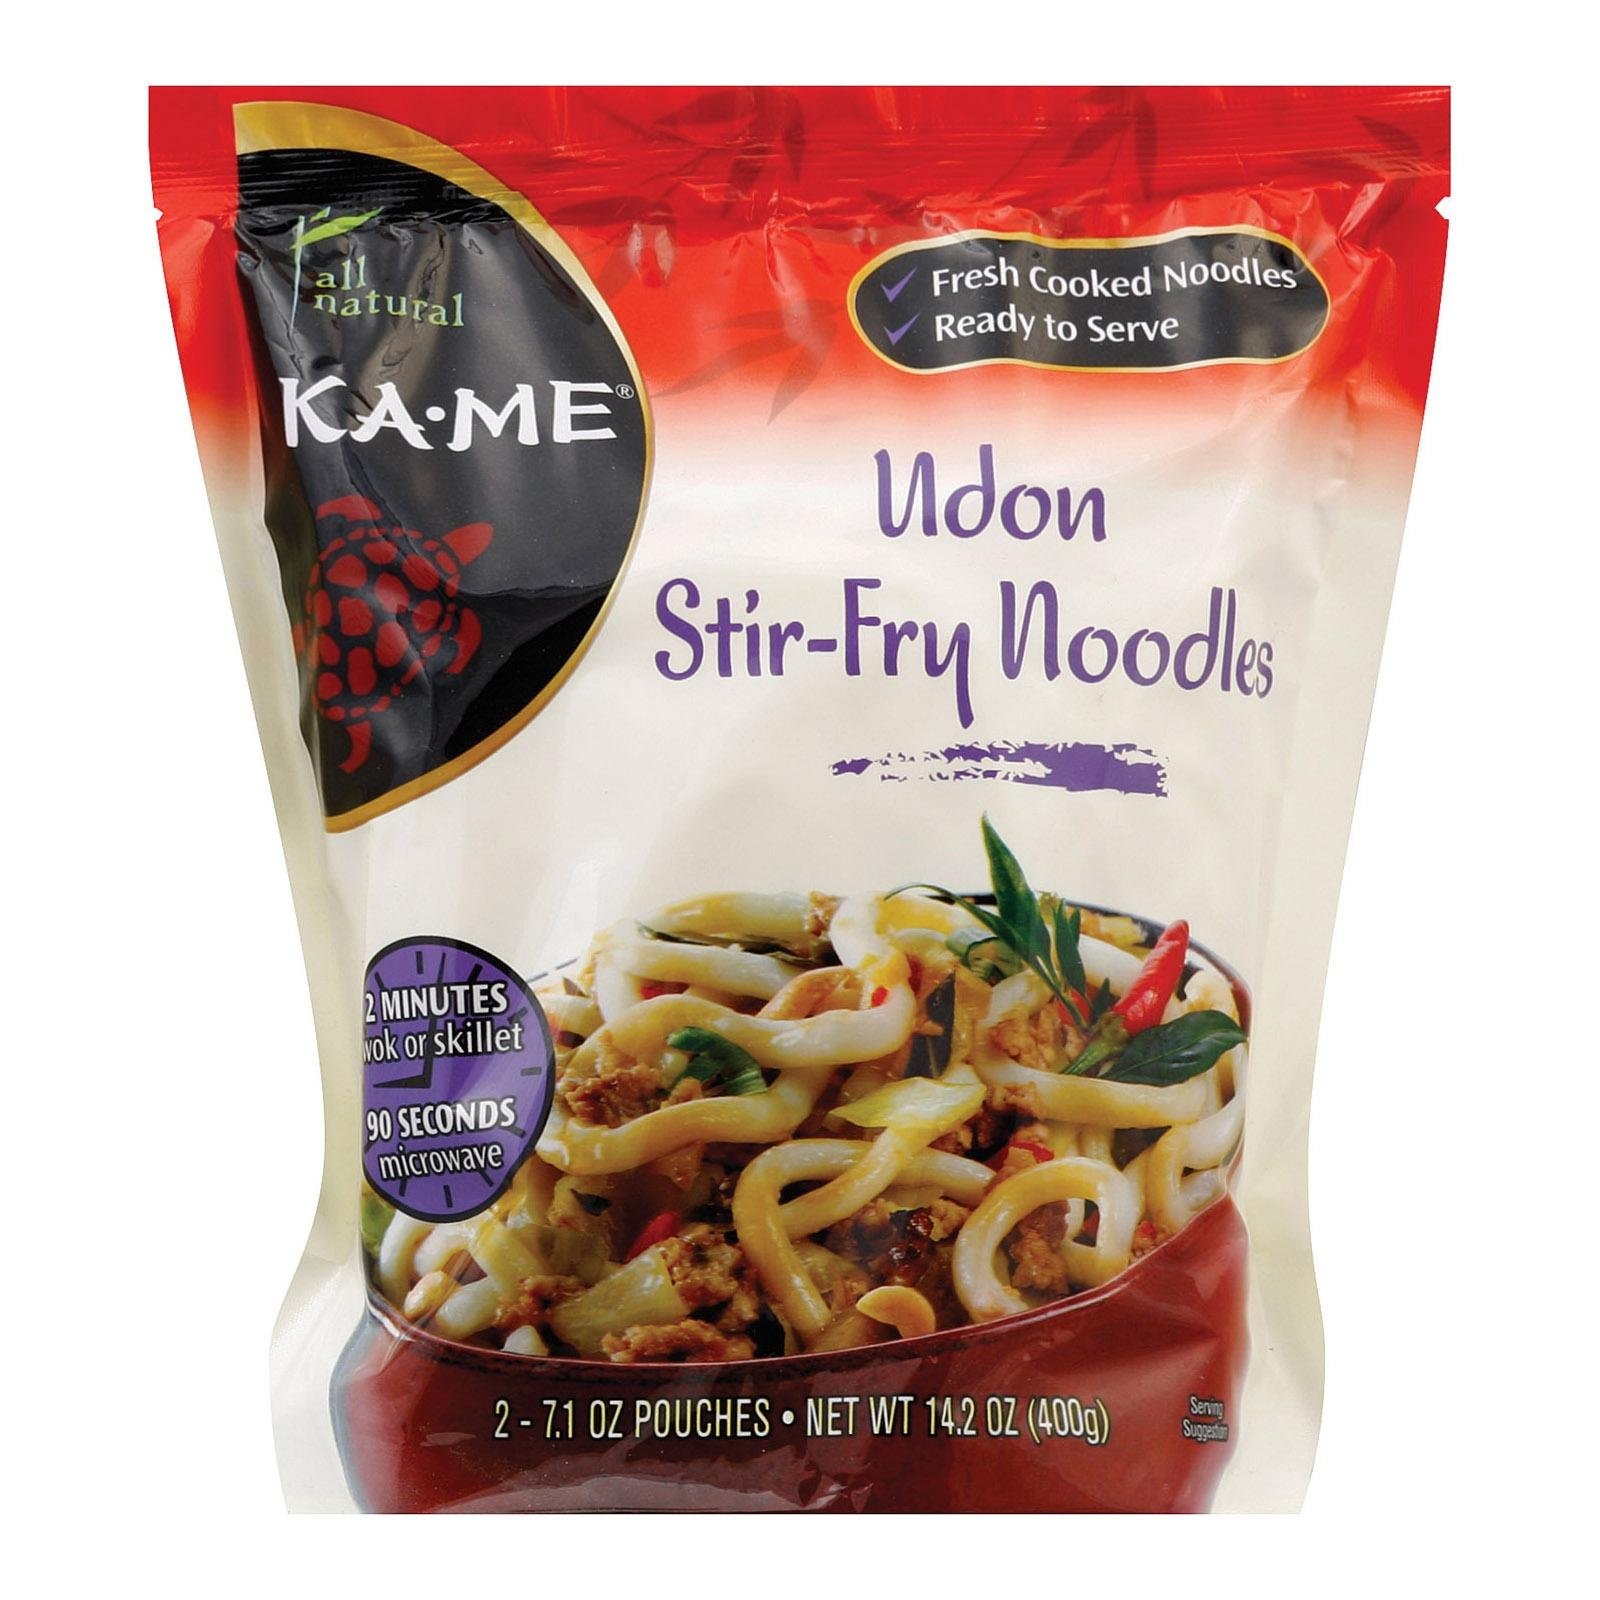
Item Name: Ka'Me Udon Stir Fry Noodles - Case of 6 - 14.2 oz.
Value: 85.2
Unit: Fl Oz

Price: 3.275